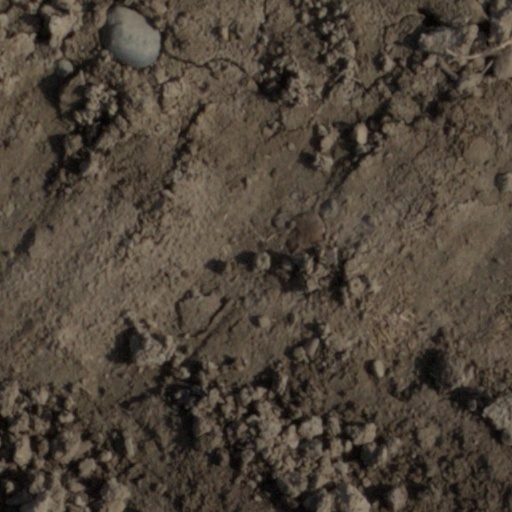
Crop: wheat